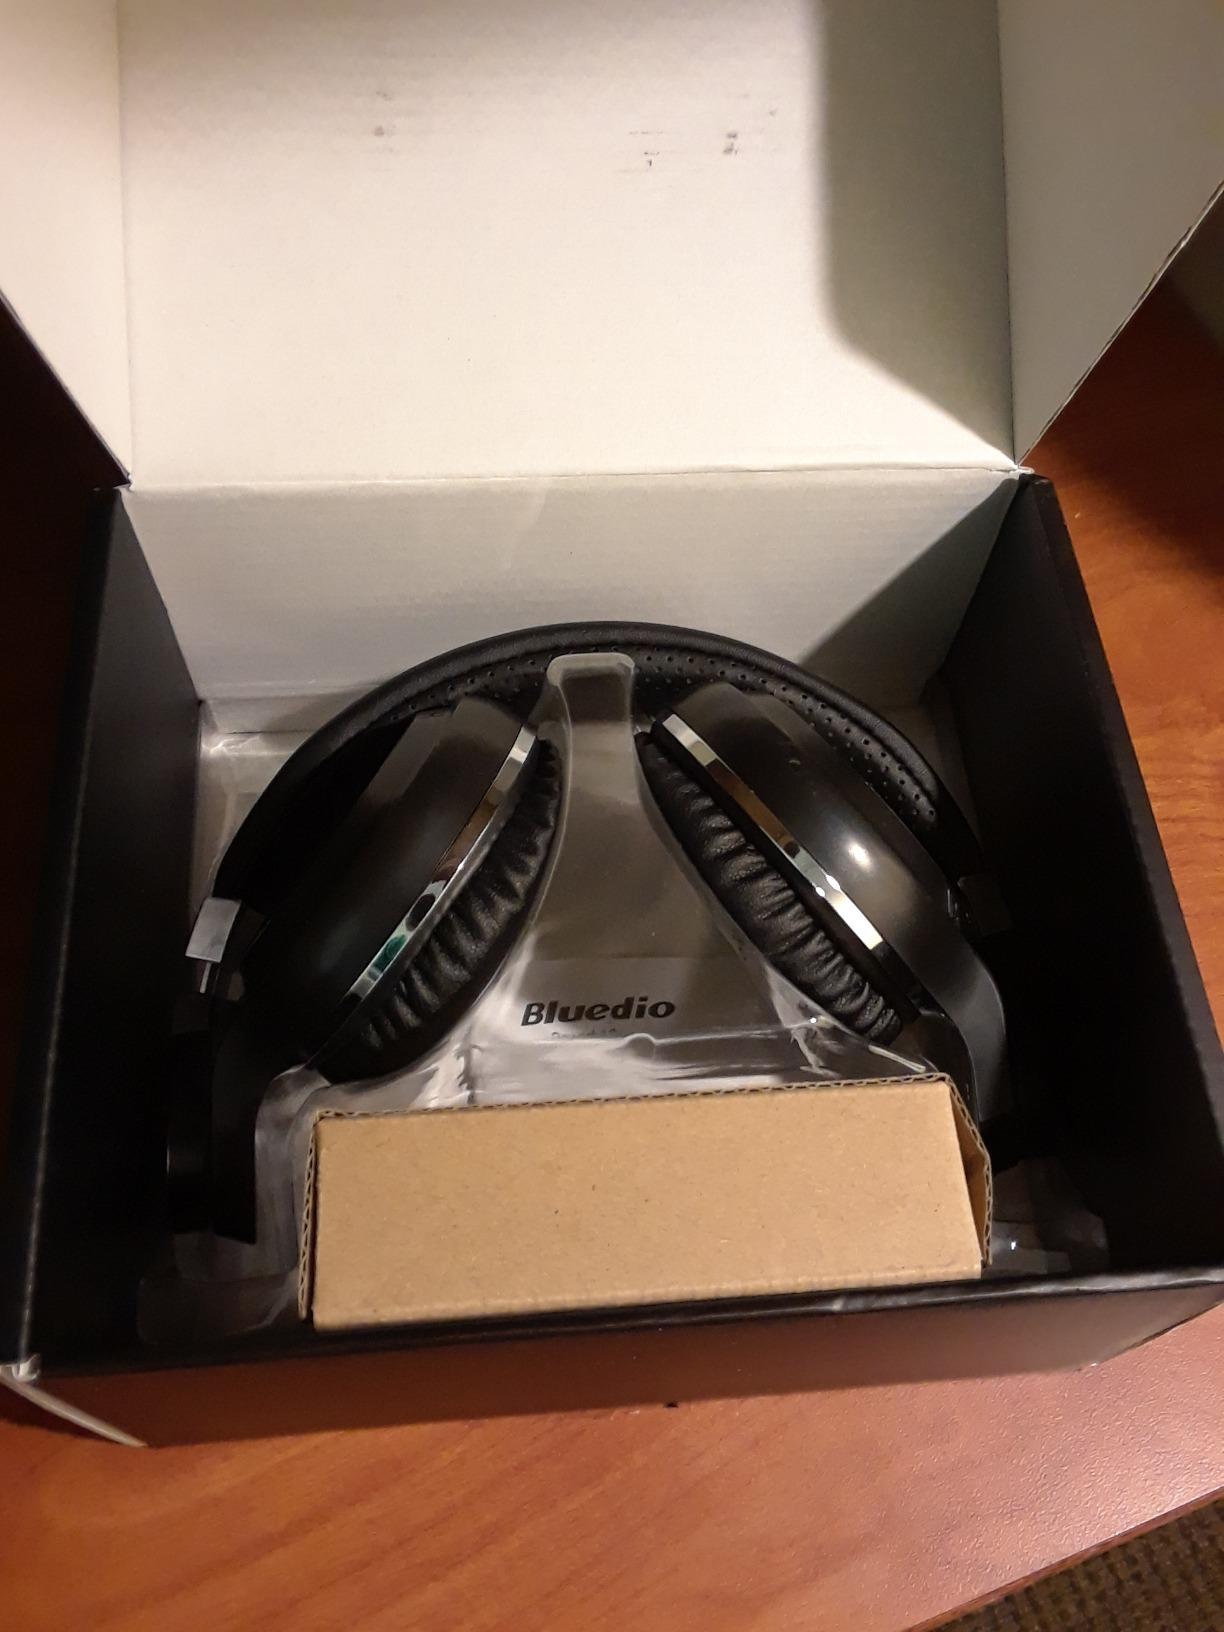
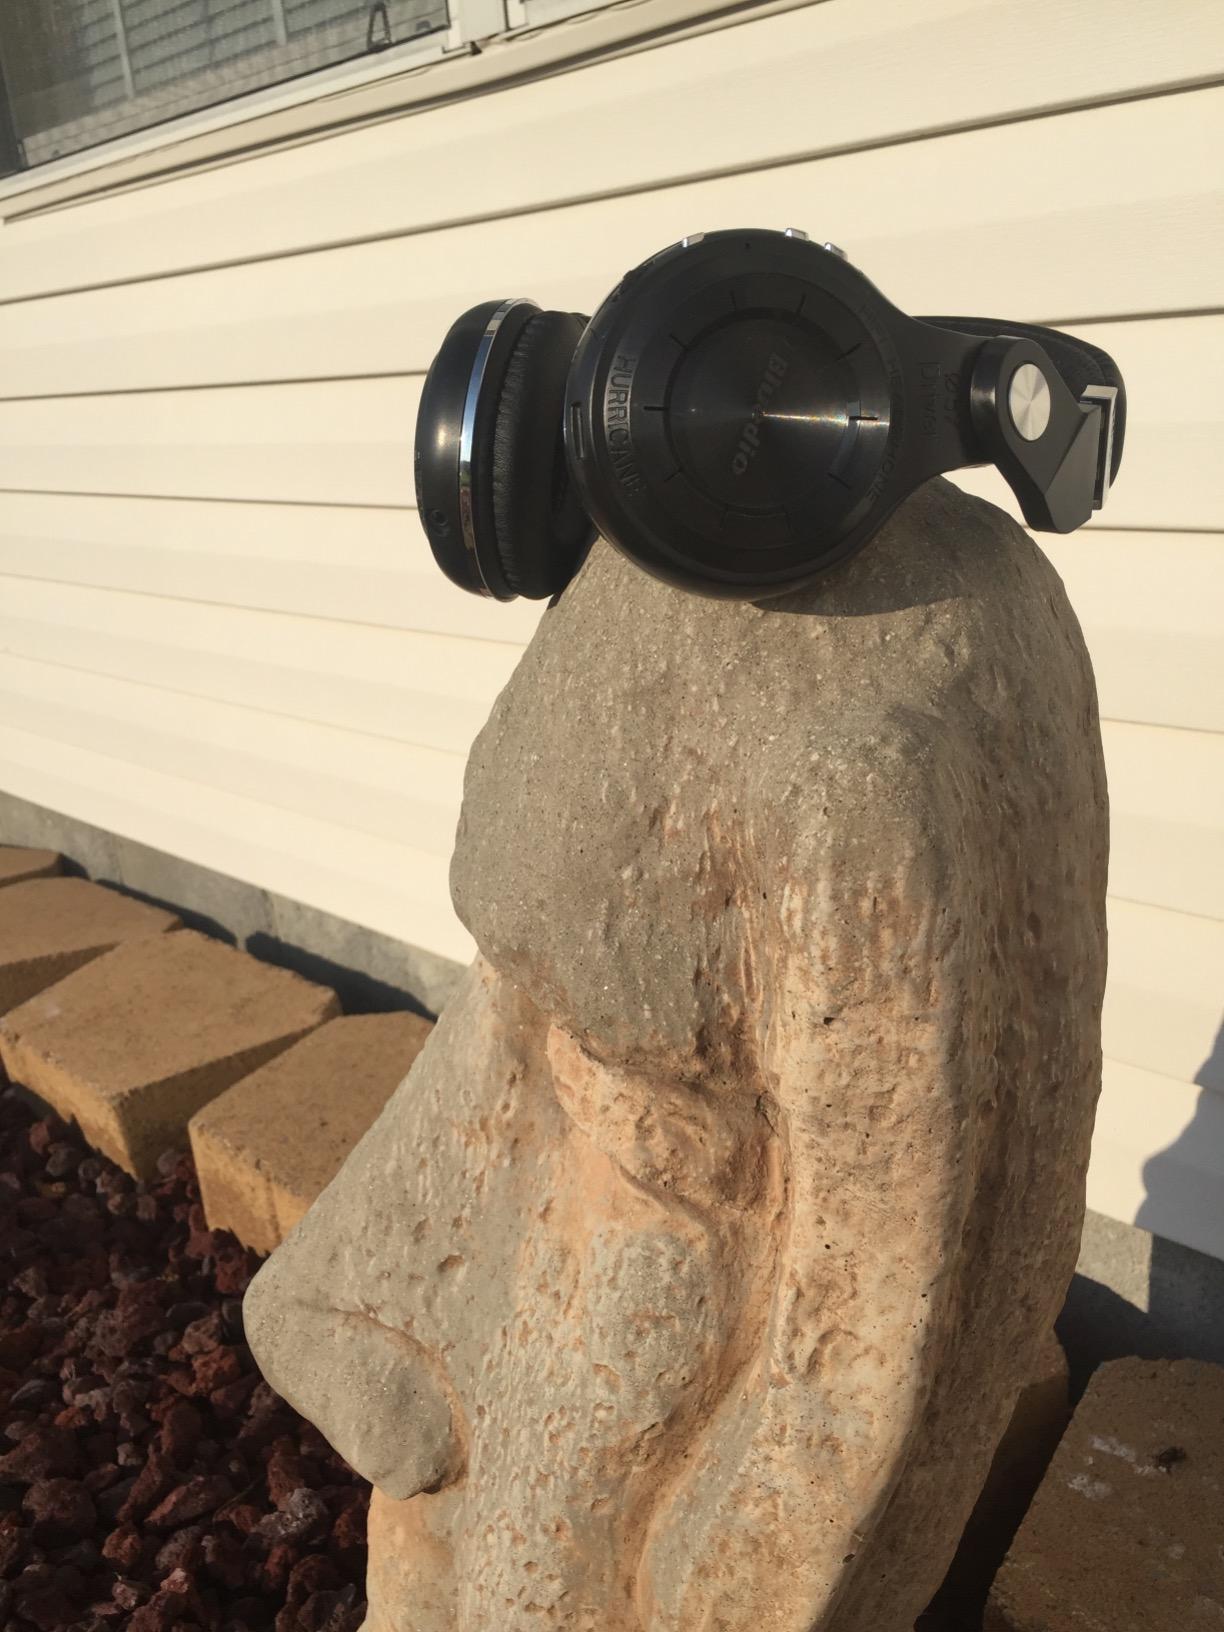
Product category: headphones
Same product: yes